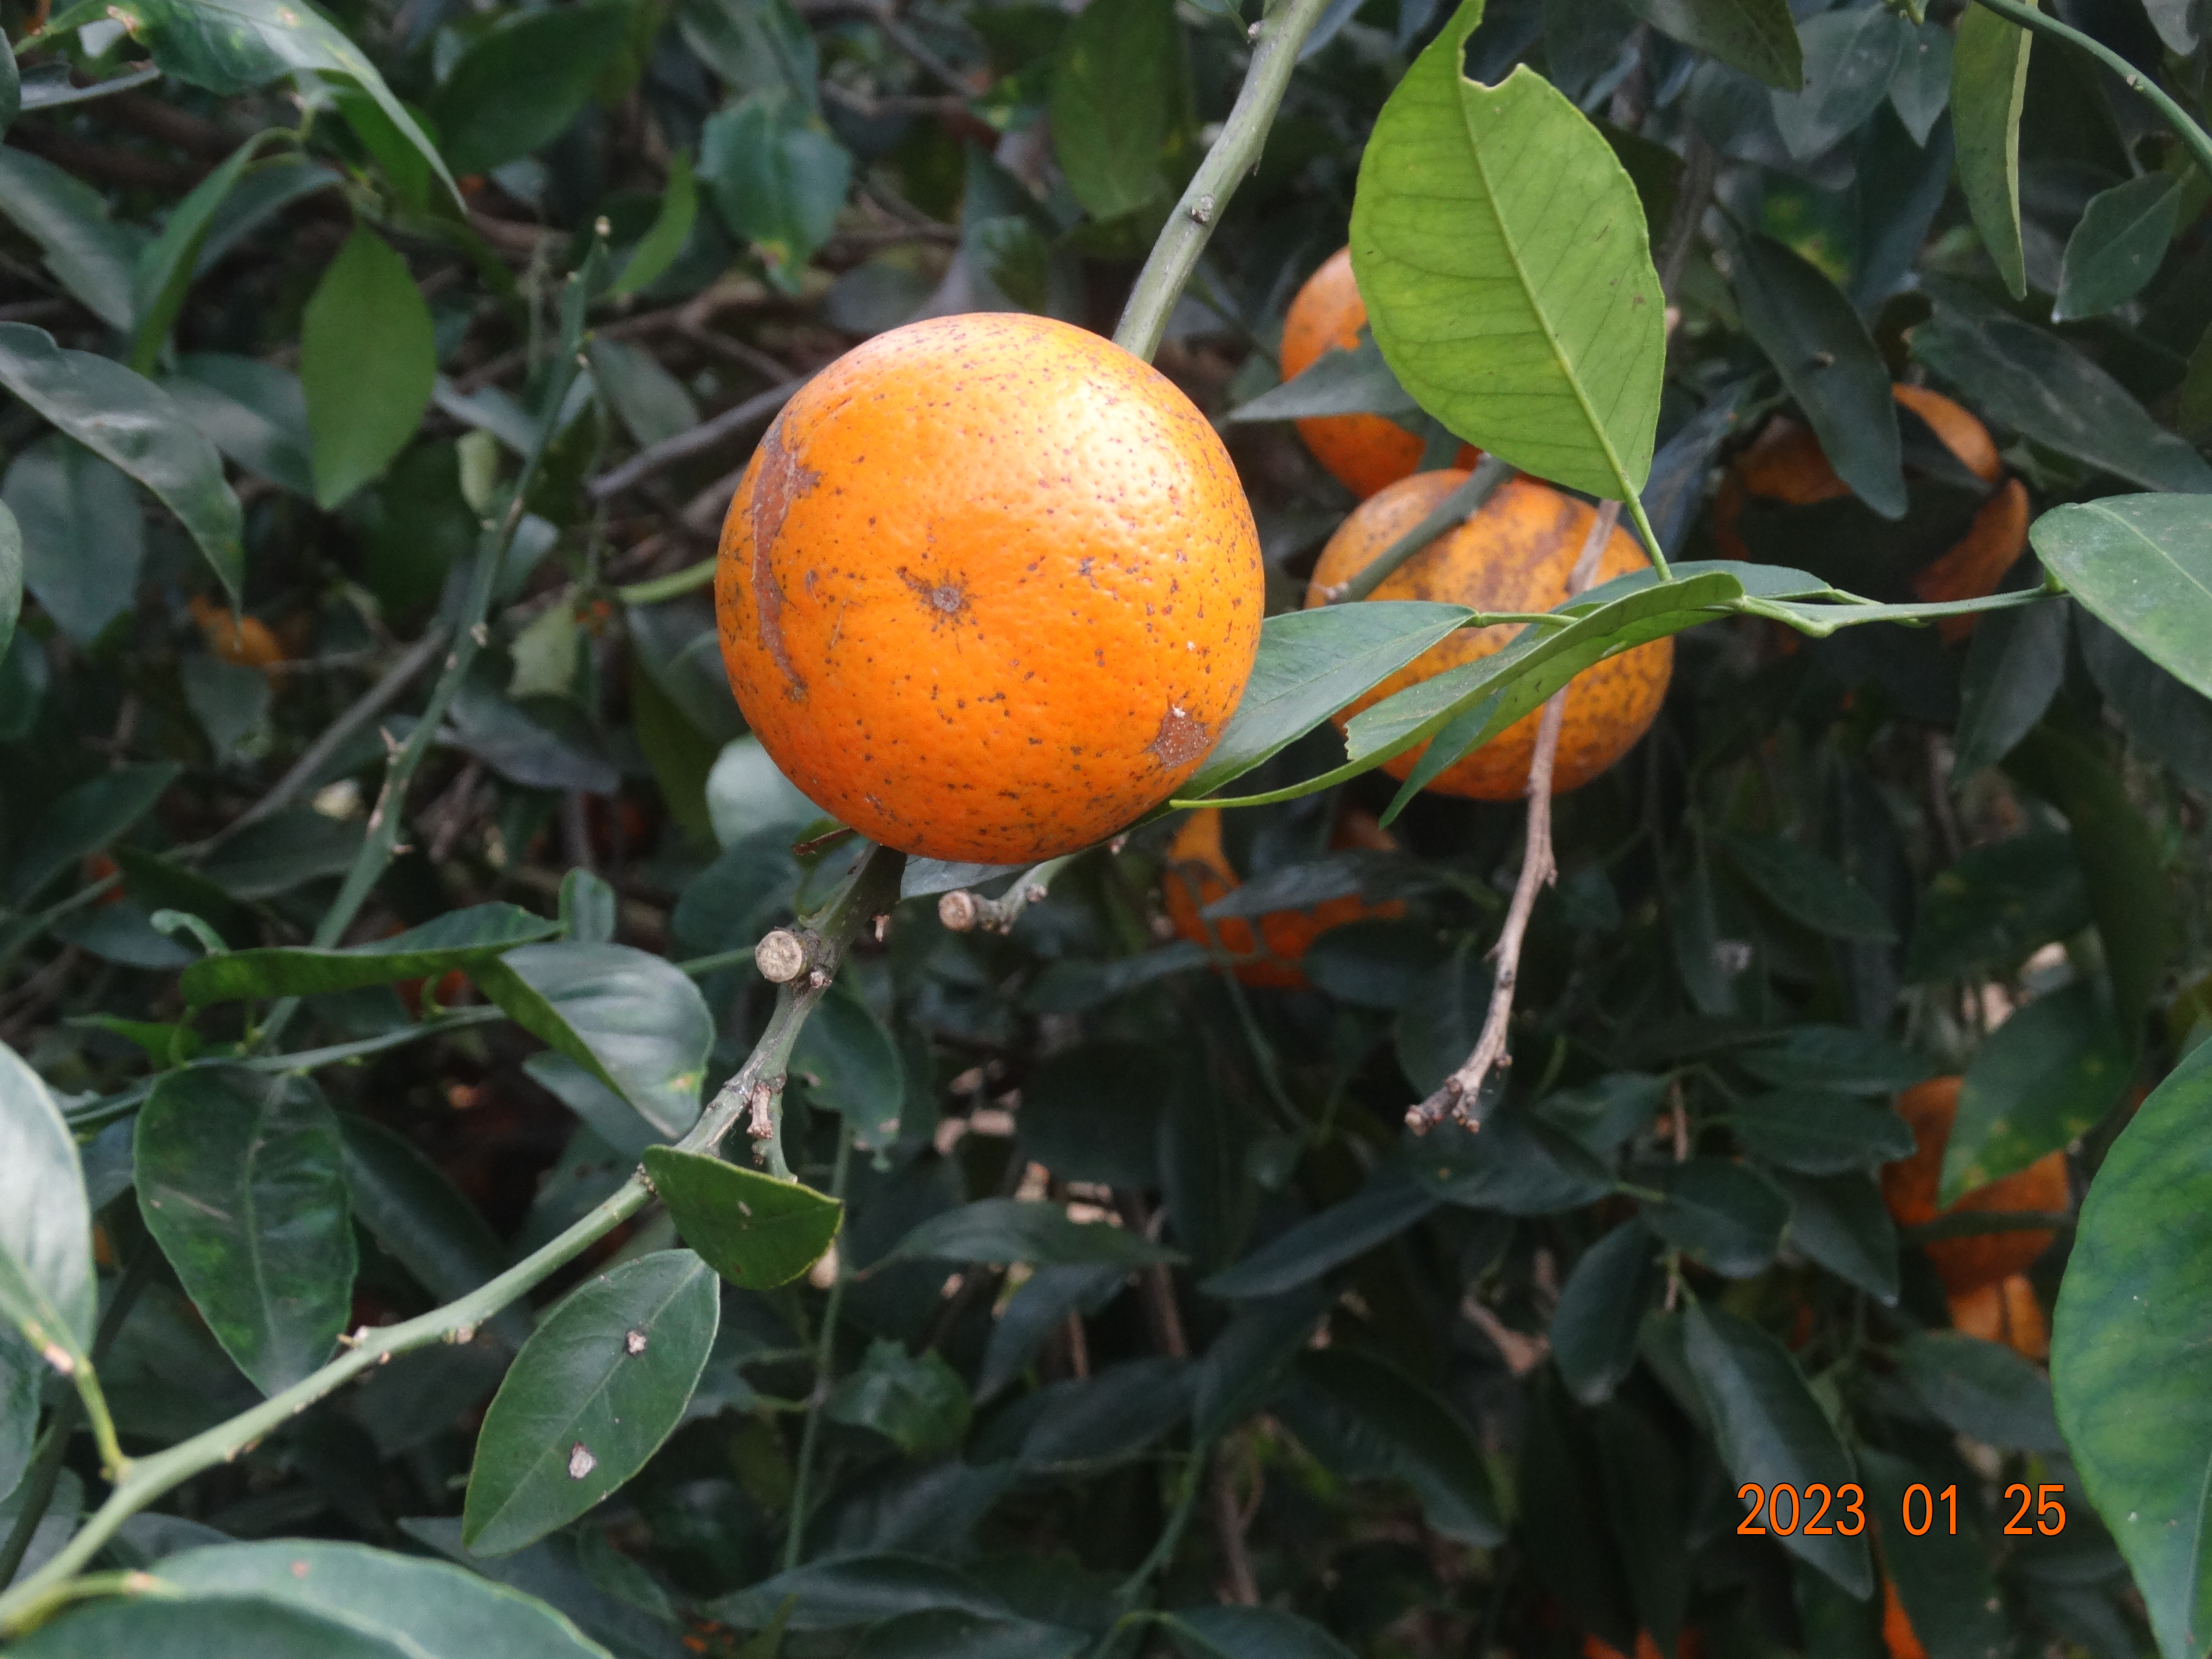
Citrus fruit variety: tangerine